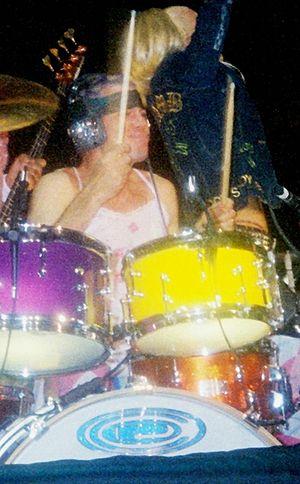
Adrian Young est un musicien américain. Il est le batteur du groupe No Doubt. Il a quatre frères : Damian, Jeff, Alex et Aaron. Il a épousé Nina en 2000 avec laquelle il a deux enfants, une fille Magnolia Renée et un fils plus âgé, Mason.